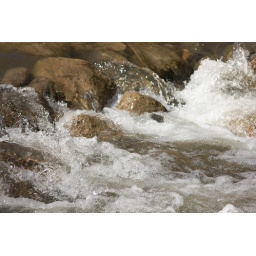
Obligatory water running over rocks picture! Ann Munn woods, Ames, Iowa